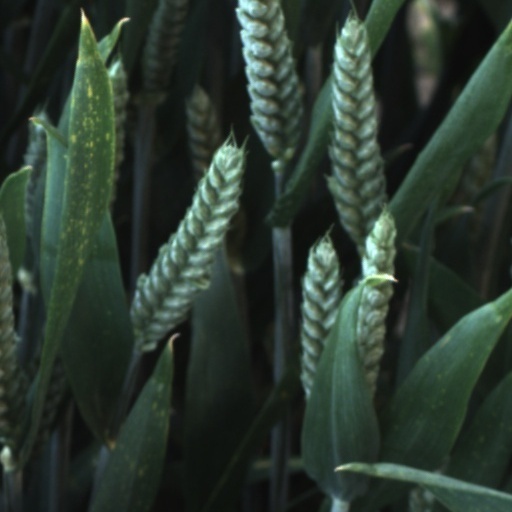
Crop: wheat